North Weald Bassett

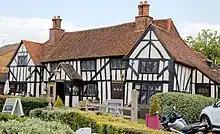
The King's Head Pub, the oldest in the area.

North Weald is home to several vintage and veteran aircraft such as the Spitfire, Mustang, Kittyhawk, Dakota, Skyraider, Seafire and Harvard, and also home to early ex-military jets such as the Hunter, Venom, Vampire, Gnat, Jet Provost, along with general aviation types such as the SportCruiser, Cessna 172, Piper PA28, Aero AT3 and the Cirrus SR22. Resident organizations include Area 51, Hangar 11 Collection, Aces High, and Kennet Aviation.